Whale oil

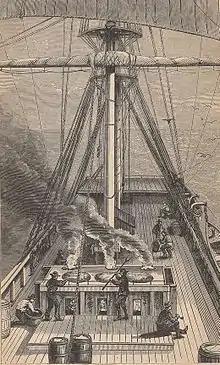
Whalers boiling blubber on the deck of their ship (1874 illustration)

Whale oil has low viscosity (lower than olive oil), is clear, and varies in color from a bright honey yellow to a dark brown, according to the condition of the blubber from which it has been extracted and the refinement through which it went. It has a strong fishy odor. When hydrogenated, it turns solid and white and its taste and odor change. Its composition varies with the species from which it was sourced and the method by which it was harvested and processed. It is composed mainly of triglycerides (molecules of fatty acids attached to a glycerol molecule). Oil sourced from toothed whales, especially the oil of sperm whales, contains a substantial amount of wax esters. Most of the fatty acids are unsaturated. The most common fatty acids are oleic acid and its isomers (18:1 carbon chains). Whale oil is exceptionally stable.